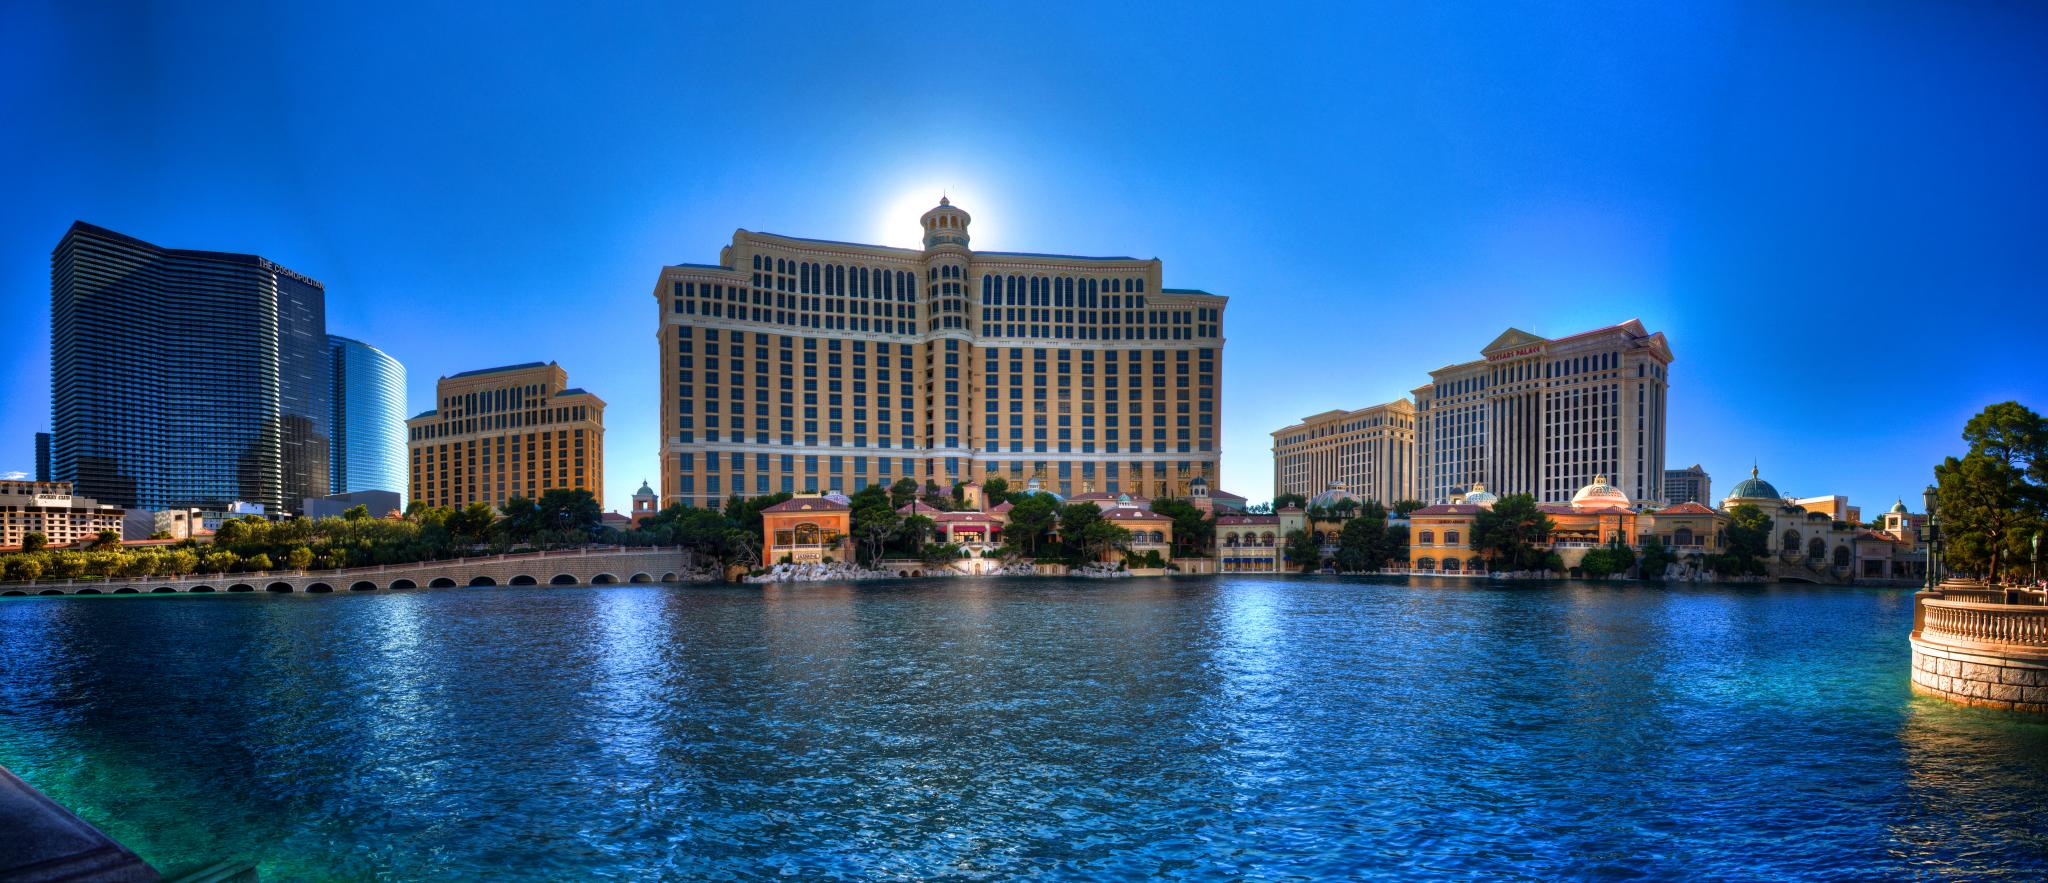
horizon, architecture, skyline, city, skyscraper, cityscape, panorama, downtown, dusk, reflection, canon, landmark, marina, tourism, eos, buildings, cool, canon7d, 7d, fountains, las, vegas, nevada, bellagio, tamron1750, cosmopolitan, metropolis, condominium, human settlement